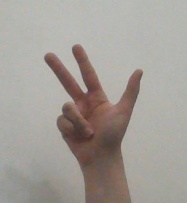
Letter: al